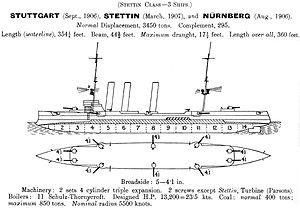
La classe Königsberg fut une classe de quatre croiseurs légers de 2ᵉ classe de période Dreadnought, conçue en 1903-1904 et construite en 1905-1907 pour la Kaiserliche Marine.
Le SMS Stuttgart, du nom de la ville de Stuttgart en Allemagne, est un croiseur léger de la classe Königsberg construit pour la Marine impériale allemande. Il a pour sister-ships les croiseurs Königsberg, Nürnberg et Stettin. Mis sur cale au chantier naval de Dantzig en 1905 et lancé en septembre 1906, le Stuttgart entre en service en février 1908. À l'instar des autres navires de sa classe, il est équipé d'un armement principal se composant de dix canons de 10,5 cm et de deux tubes lance-torpilles de 450 mm et peut atteindre une vitesse maximale de 25 nœuds.
Le SMS Nürnberg est un croiseur léger de la classe Königsberg construit pour la Marine impériale allemande. Il a pour sister-ships les croiseurs Königsberg, Stettin et Stuttgart.